Estonian Defence League

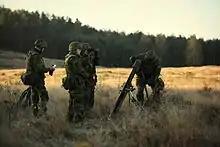
Defence League's mortar platoon in NATO exercise Steadfast Jazz 2013

The Estonian Victory Day (1919) has been celebrated until WWII with military parades, organized by the Kaitseliit. Since 2000, Victory Day parades have been organized by Kaitseliit again every June 23. The 2015 parade also saw a rising number of military contingents from NATO countries take part: Latvia, the United States, Finland, Poland and Sweden, while 2016, aside from the US and Latvian troops also featured new contingents from Lithuania and Denmark.